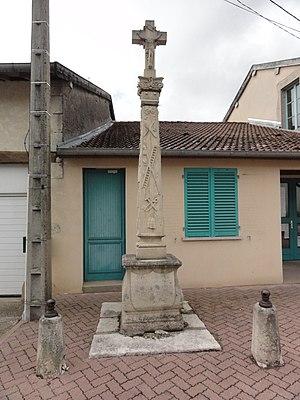
Boviolles est une commune française située dans le département de la Meuse, en région Grand Est.